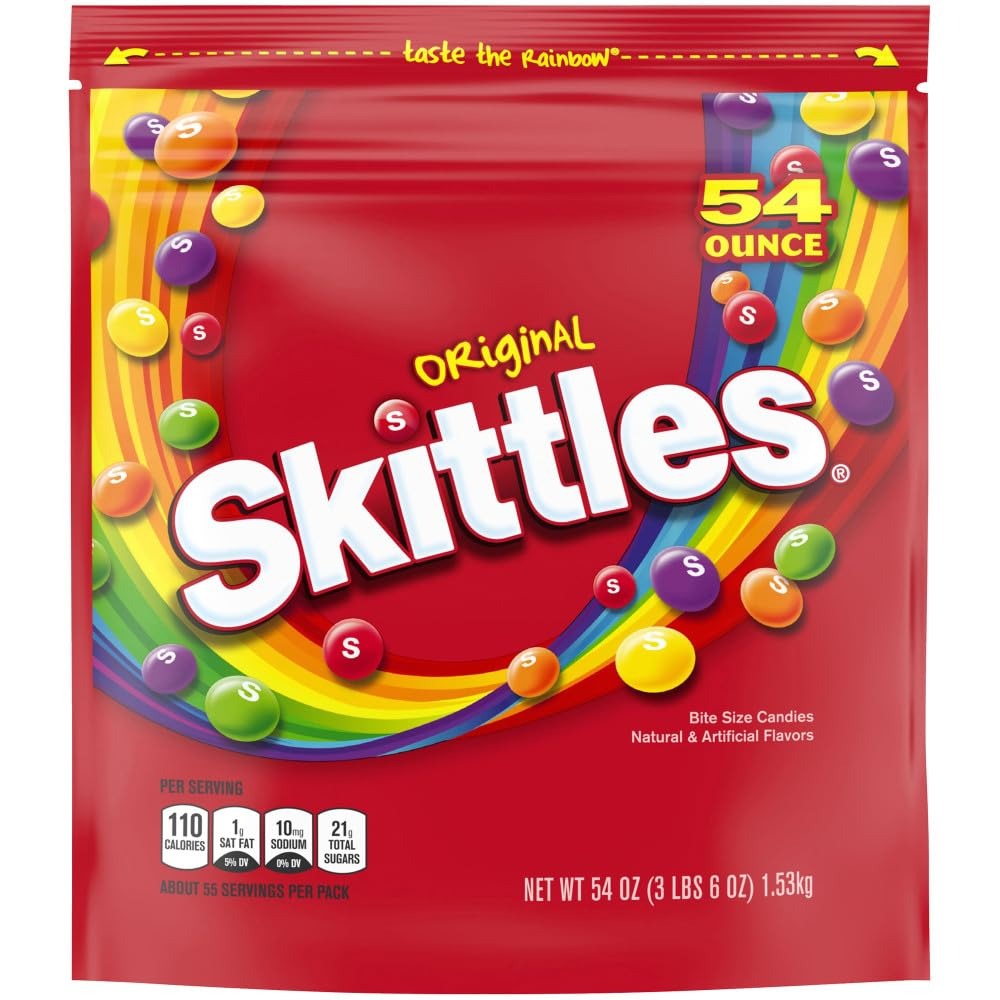
Item Name: SKITTLES Original Fruity Candy 54-Ounce Party Size Bag
Bullet Point 1: Contains one (1) 54-ounce party size bag of SKITTLES Original Fruity Candy TASTE THE RAINBOW: The SKITTLES rainbow, that is These assorted fruit-flavored, bite-sized candies are one of the all-time candy greats
Bullet Point 2: Deliciously chewy, you'll love the green apple, grape, lemon, orange and strawberry flavored packets of deliciousness; PERFECT FOR PARTIES: SKITTLES Candies are fruity and delicious, sure, but they're also a great addition to parties
Bullet Point 3: Use them in decorations for Christmas, birthdays, weddings, anniversaries, graduation parties, and holiday get together
Bullet Point 4: BOLD AND FRUITY: SKITTLES Original Bite-Sized Candies come in a variety of fruit flavors for a sweet and chewy assortment of your favorite flavors, including strawberry, grape, green apple, lemon & orange.
Bullet Point 5: Try as a fruit-flavored addition to your favorite dessert. FAVORITE CLASSIC: You've been enjoying the fruity SKITTLES Rainbow for years now, and Skittles Original Bite-Sized Candies still deliver the punch of fruity goodness you remember
Bullet Point 6: Hand them out at your next game-day party for a fun-filled festival.
Value: 54.0
Unit: Ounce

Price: 12.72